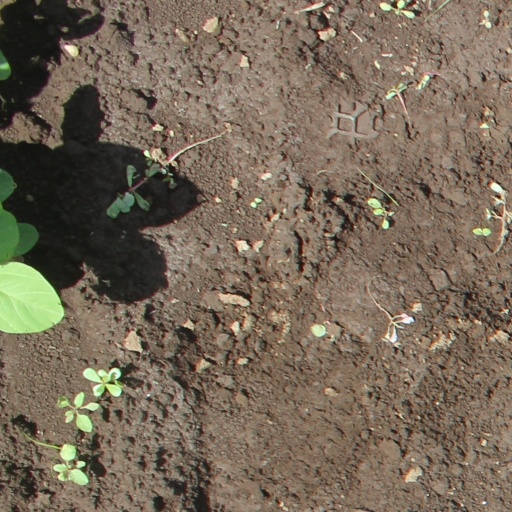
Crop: soybean